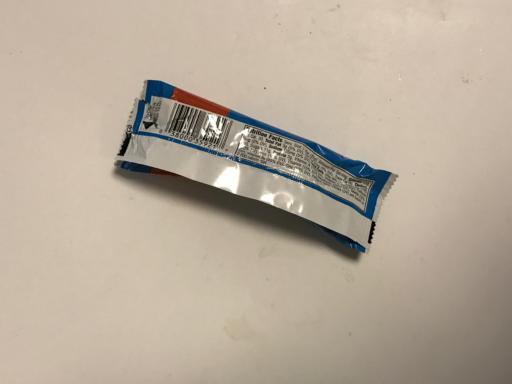
Label: trash